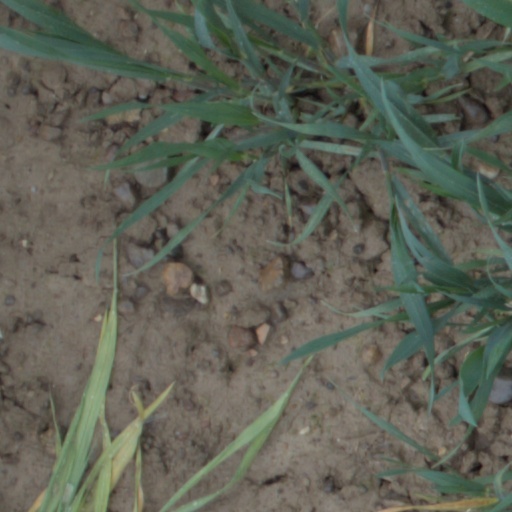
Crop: wheat